Caravan (Thai band)

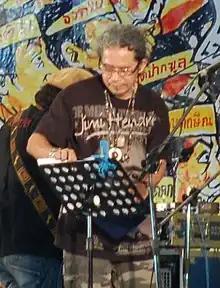
Surachai "Nga" Jantimathawn

Surachai Jantimatawn was the band's primary vocalist and songwriter. He also played guitar. Wirasak Suntornsii played guitar and also did occasional bass and lead vocals. Mongkhon Uthok sang lead and played phin (a Thai stringed instrument), harmonica, wut (a panpipe-like Thai instrument) and saw (the Thai version of the Chinese erhu). Thongkran Thana played violin, slide guitar, as well as lead guitar in the band's later electric incarnations. They were often joined by Phongthep Kradonchamnan, later a well-known "phleng phuea chiwit" artist in his own right, on Thai percussion, flute, and vocals.